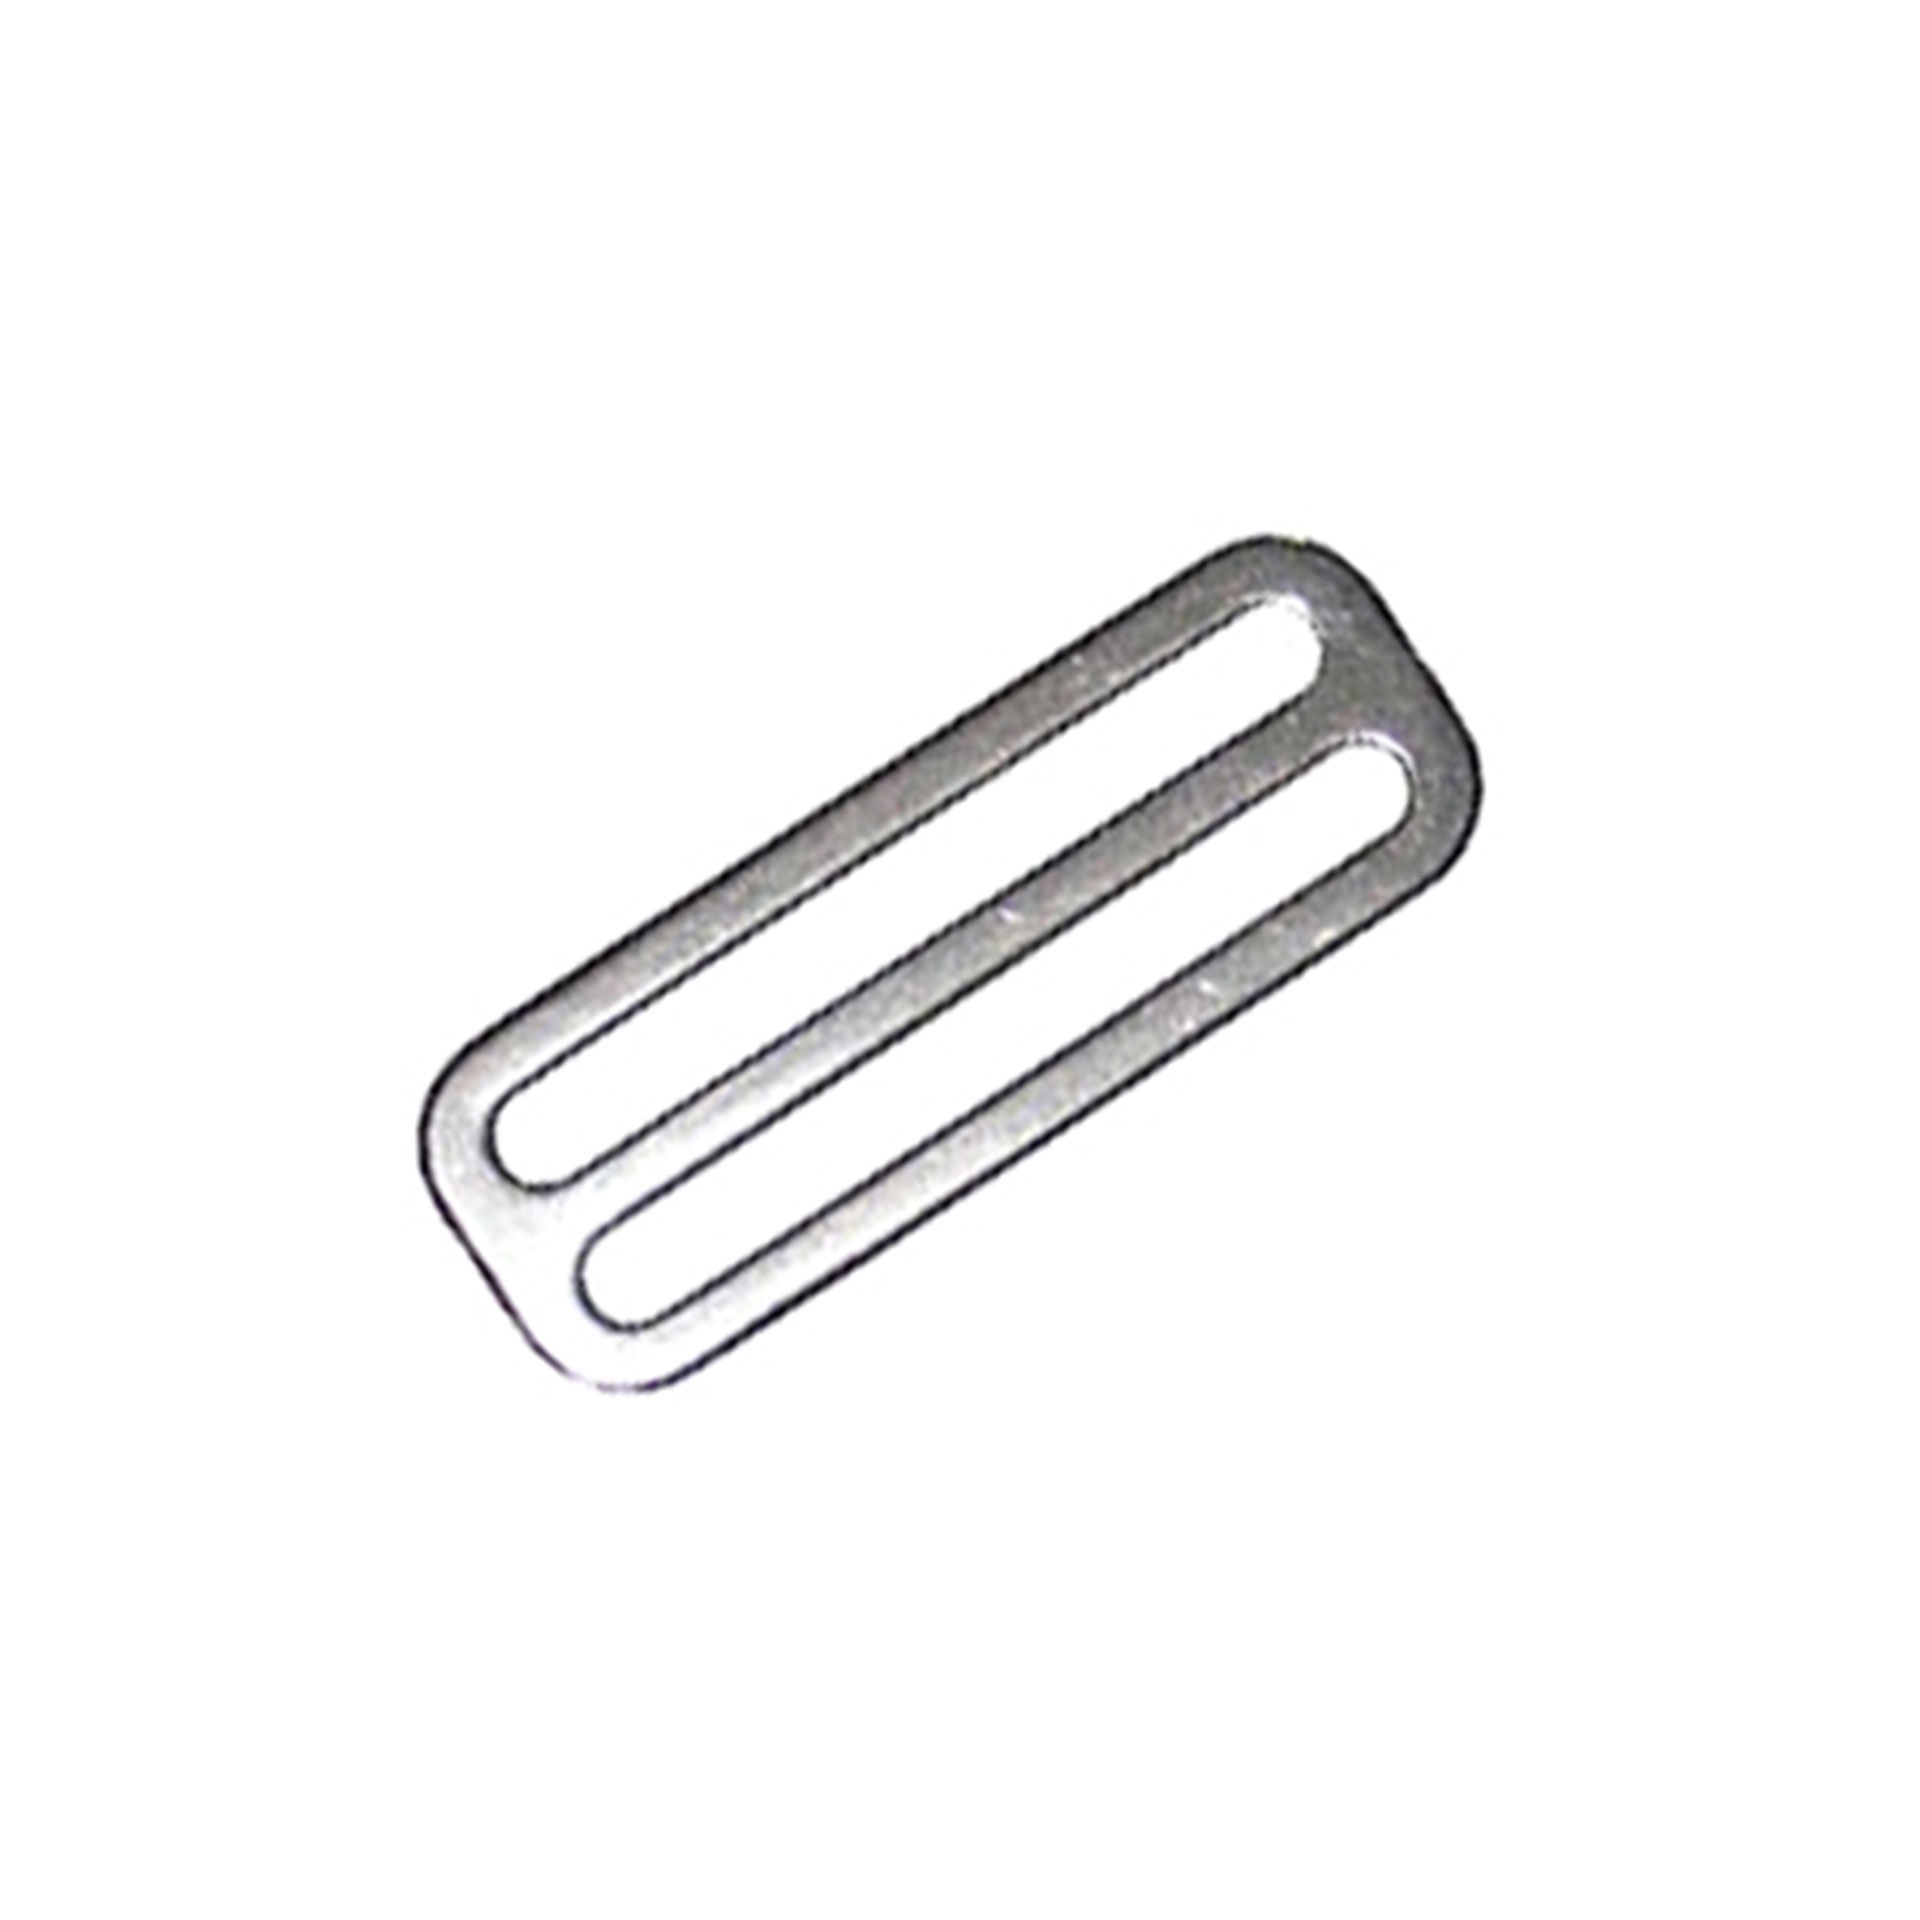
Tri-Glide (2" / 5cm)
Brand: Halcyon
TRI-GLIDE Triglides hold D-rings in place and set webbing in place on backplate.
Category: Sporting Goods > Outdoor Recreation > Boating & Water Sports > Diving & Snorkeling > Diving Belts